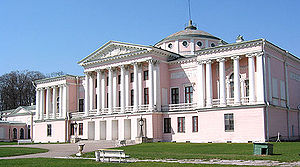
Ostankino
Ostankino i 2006
Ostankino er en tidligere sommerresidens for Sheremetevslægten, der oprindeligt lå nogle kilometer nord for Moskva, men som nu er en del af Moskvas Nodøstdistrikt.